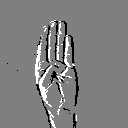
ASL letter: b